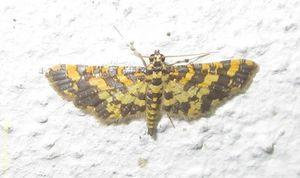
Eurrhyparodes tricoloralis est une espèce de lépidoptère de la famille des crambidés. Il vit en Afrique, Seychelles, l'Archipel des Chagos, Réunion, Australie, Asie, Japan et Hong Kong.